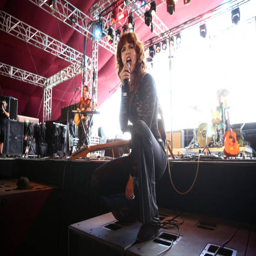
artist performs on the stage during day of the festival .